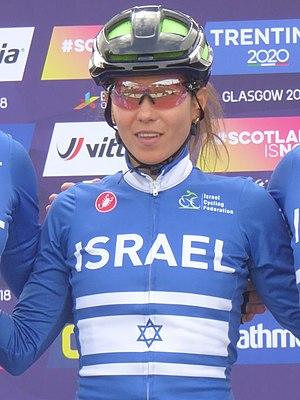
Omer Shapira est une coureuse cycliste professionnelle israélienne. Elle est championne d'Israël sur route en 2017, 2018 et 2019. C'est une grimpeuse.